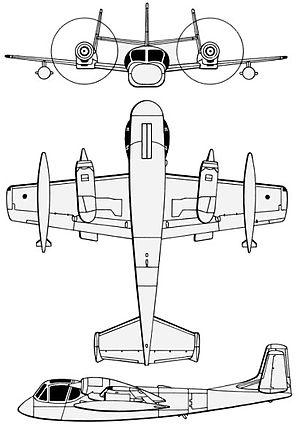
Le Grumman OV-1 Mohawk est un avion américain de surveillance du champ de bataille. Il a été conçu dans les années 1950 par la société Grumman sous la référence G-134.